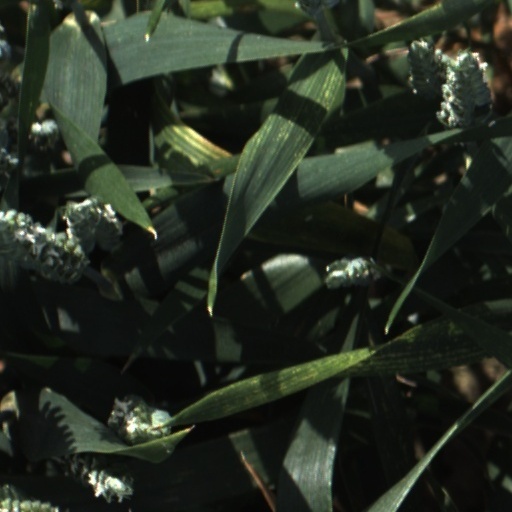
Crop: wheat